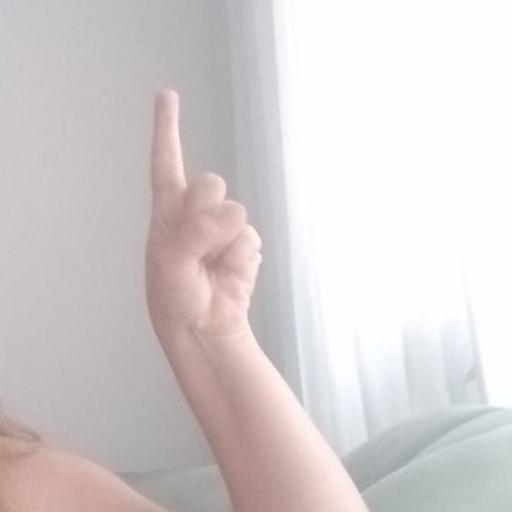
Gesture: one